Greenville, Kentucky

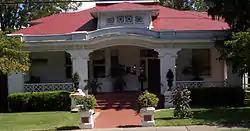
Thistle Cottage in Greenville, Kentucky

Thistle Cottage, formerly the Duncan Cultural Center, occupies the former home of William Graham Duncan on Cherry Street in Greenville. Constructed in 1912, the home was donated to the city of Greenville by Hamilton Richardson Duncan Sr., the last of the Duncan family to reside there, in 1986. It became the Duncan Cultural Center a year later but did not open to the public until 1989. The house became a part of Muhlenberg County Public Libraries in 2013, at which time the name reverted to Thistle Cottage, as the home was originally christened by builder William G. Duncan.